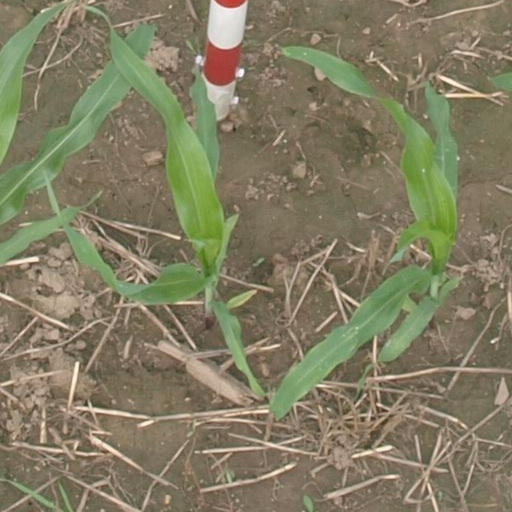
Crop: maize; corn